Old City of Luxembourg

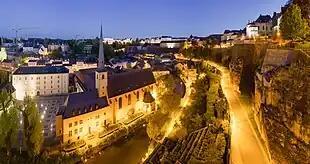

The Old City of Luxembourg (officially "City of Luxembourg: its Old Quarters and Fortifications") is located mainly in Ville Haute (Uewerstad) in Luxembourg City, Grand Duchy of Luxembourg. The site was added to the UNESCO World Heritage list in 1994. The origin of the city was a fort built in the 10th century and had to be demolished in most parts in the 19th century (the casemates, the bastion and some walls still exist partly). The early town (which is now the historical city) has been established in the 12th century.